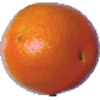
Label: tangelo